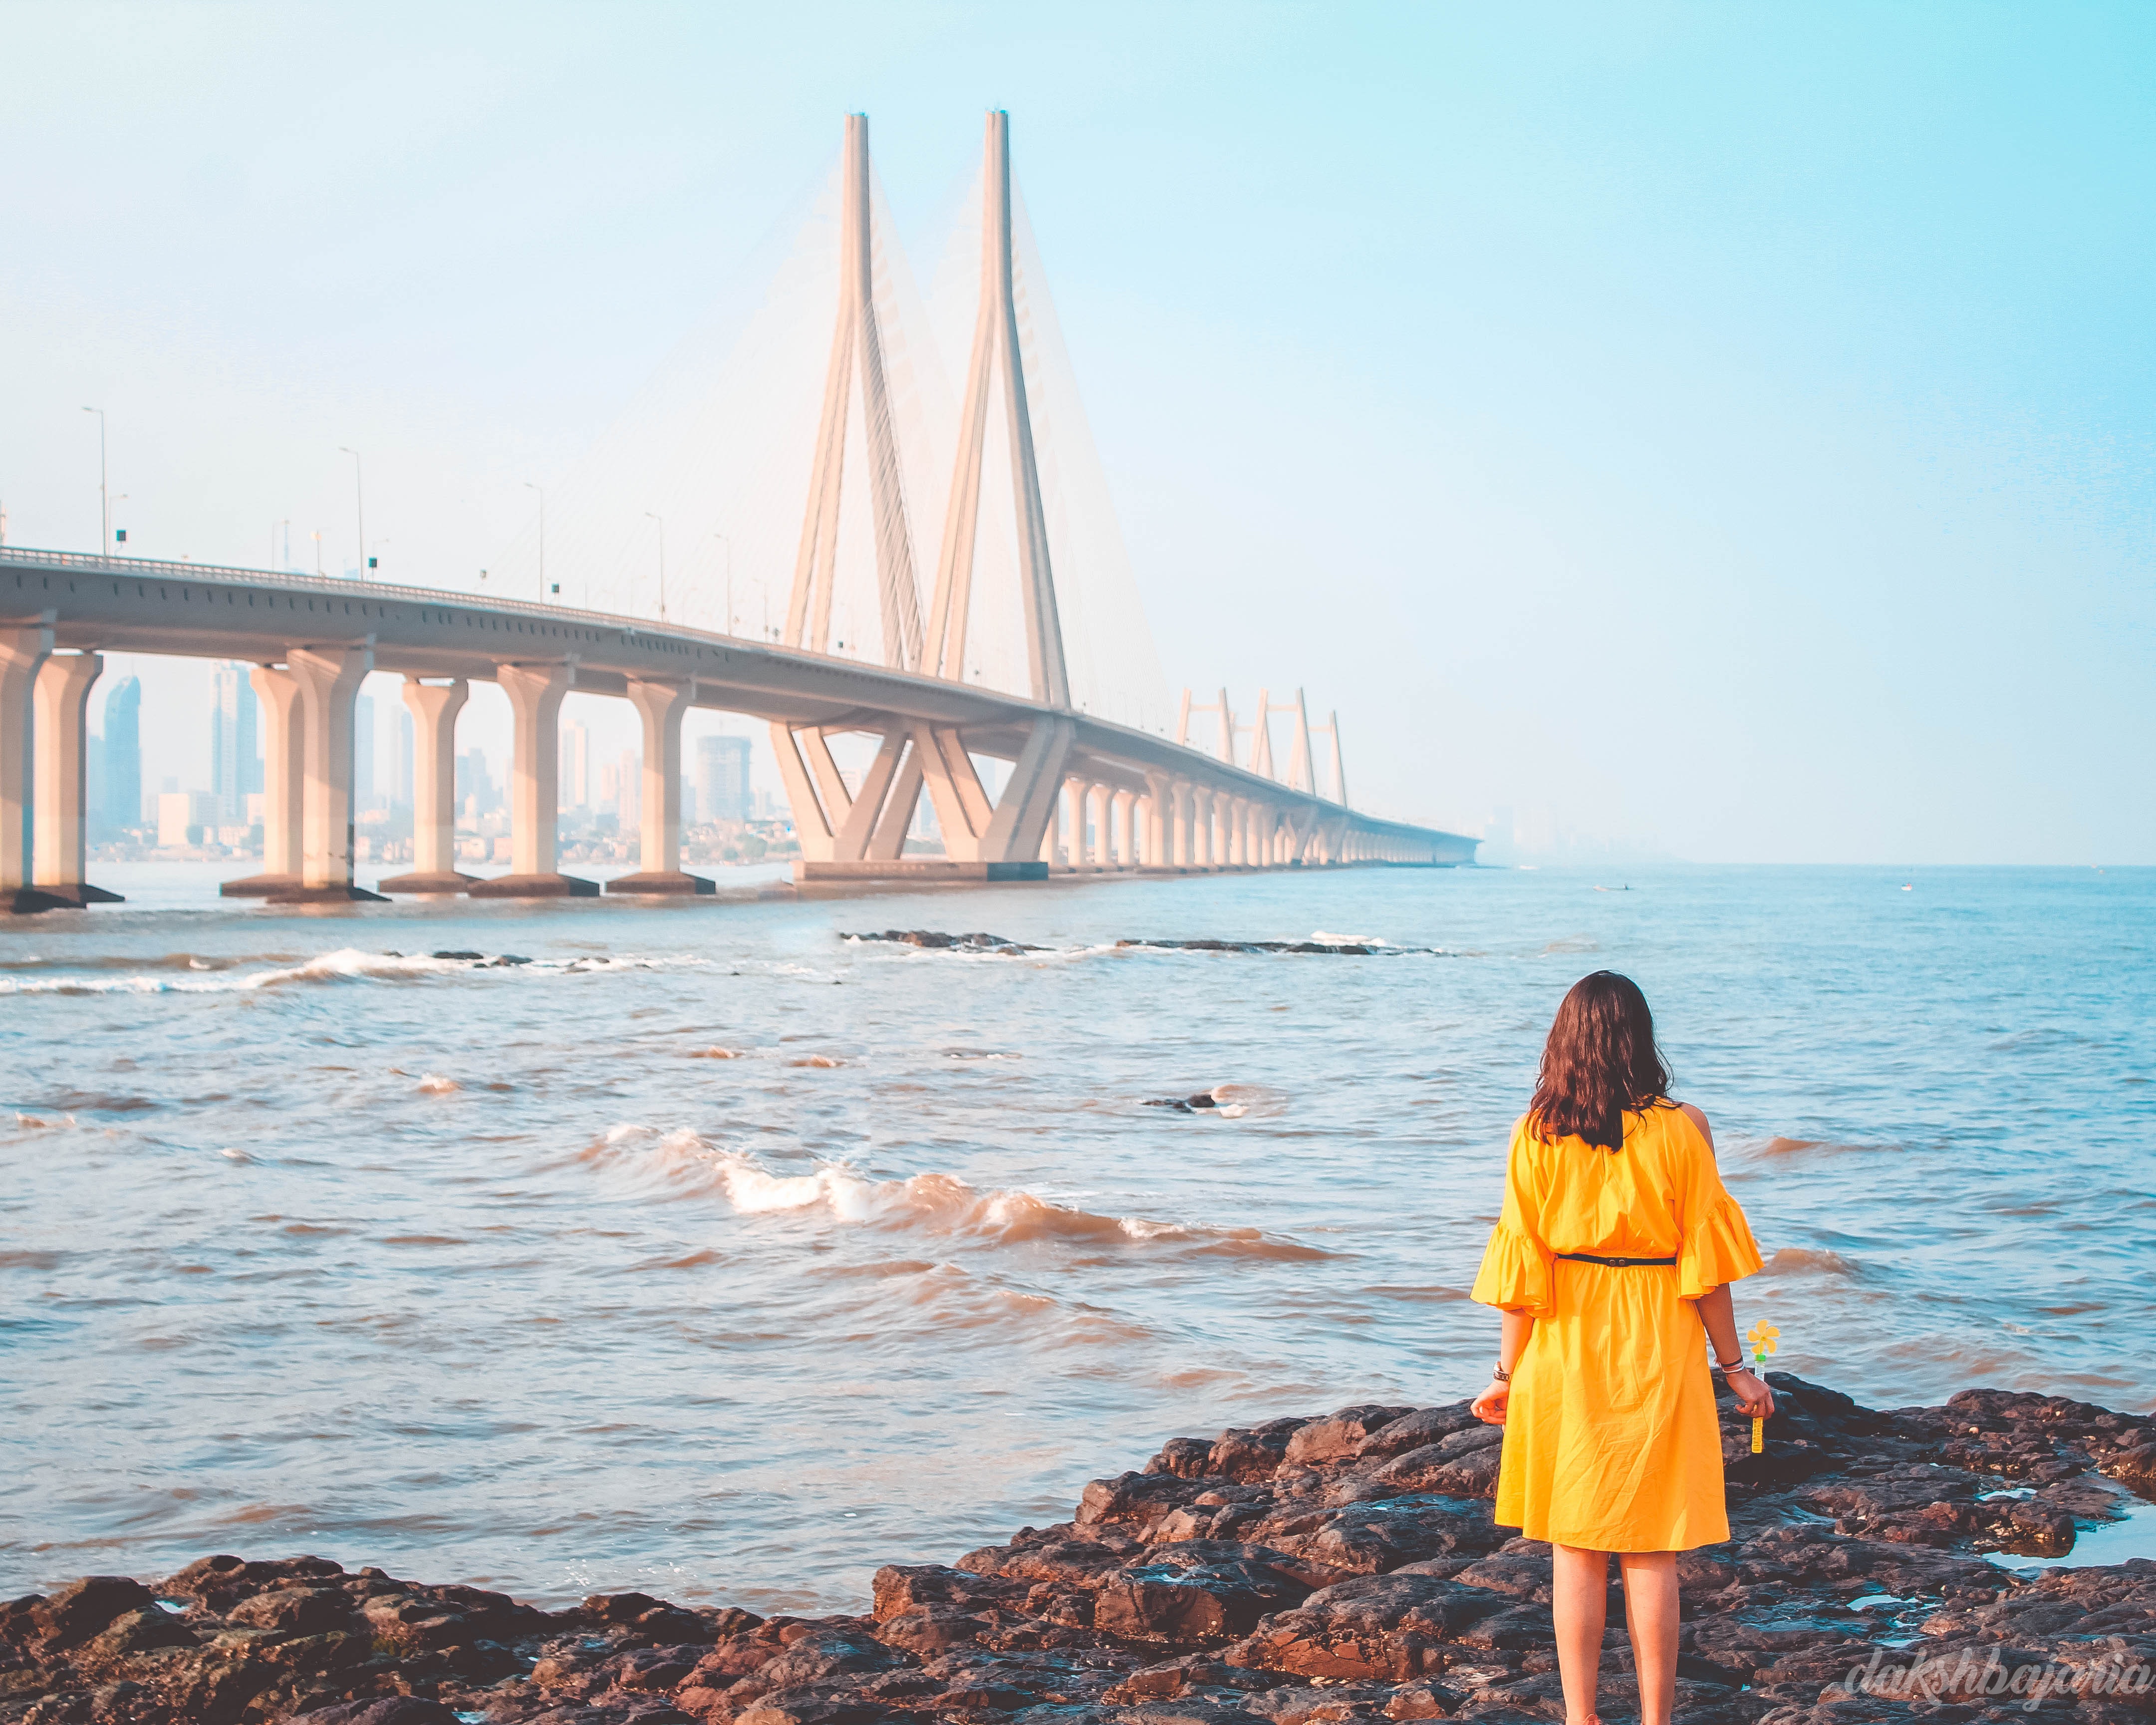
photograph, water, sea, sky, beauty, bridge, yellow, vacation, ocean, beach, summer, horizon, tourism, photography, coast, cable stayed bridge, travel, nonbuilding structure, tide, fixed link, bay